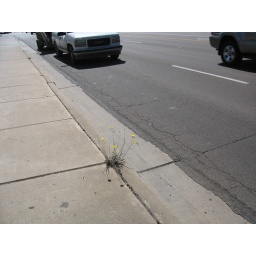
flowers by the street